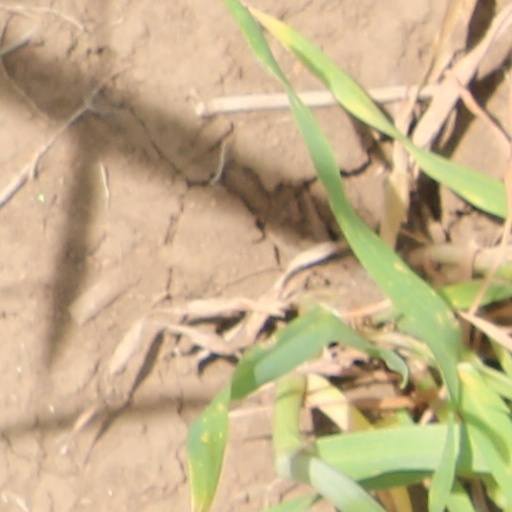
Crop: wheat